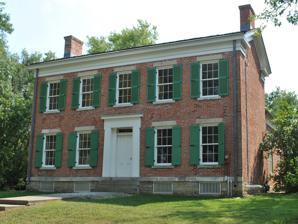
Building: Richardville House
Country: United States of America
Year built: 1827
Historic house in Indiana, United States United States historic place Chief Jean-Baptiste de Richardville House U.S. National Register of Historic Places U.S. National Historic Landmark Front of the house Show map of Indiana Show map of the United States Location 5705 Bluffton Road, Fort Wayne , Indiana Coordinates 41°1′53″N 85°9′52″W / 41.03139°N 85.16444°W / 41.03139; -85.16444 Area 0.8 acres (0.32 ha) Built 1827 Architect Hugh Hann; A. G. Ballard Architectural style Mid-nineteenth-century revival, I-house NRHP reference No. 97000595 Significant dates Added to NRHP June 27, 1997 Designated NHL March 2, 2012 The Chief Jean Baptiste de Richardville House was  built near Fort Wayne , Indiana, in 1827. Subsidized by the U.S. federal government through the 1826 Treaty of Mississinewas , it is believed to be one of only three treaty houses built east of the Mississippi River . It was designated a National Historic Landmark on March 2, 2012. History Chief Richardville , the principal chief of the Miami from 1812 until his death in 1841, signed several treaties with the United States government as it negotiated with the Miami tribe for its eventual removal from Indiana as a recognized nation. Lands were reserved for Richardville's personal use, and $600 was provided for the building of a home. The Richardville House's architecture reflects both Greek Revival and Federal styles. When completed, using both the government's and his own funds, Richardville's Fort Wayne home was the equal in style and grandeur of the homes of prominent white residents of the area at that time. The Allen County-Fort Wayne Historical Society acquired the house in 1991 with money donated by the Foellinger Foundation and the Ropchan Foundation. Farther south and west lies the trading and meeting place where the Wabash River and the Wabash and Erie Canal intersected in Huntington , Indiana. Here is another home owned by Richardville (lived in by Chief LaFontaine)– a white, two-story Greek Revival filled with period furniture and portraits of the owners. This is also the site where treaties were signed. Today, this house forms the centerpiece of the historic Forks of the Wabash park. See also List of archaeological sites on the National Register of Historic Places in Indiana References